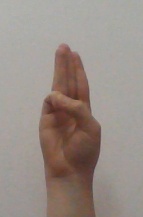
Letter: thaa